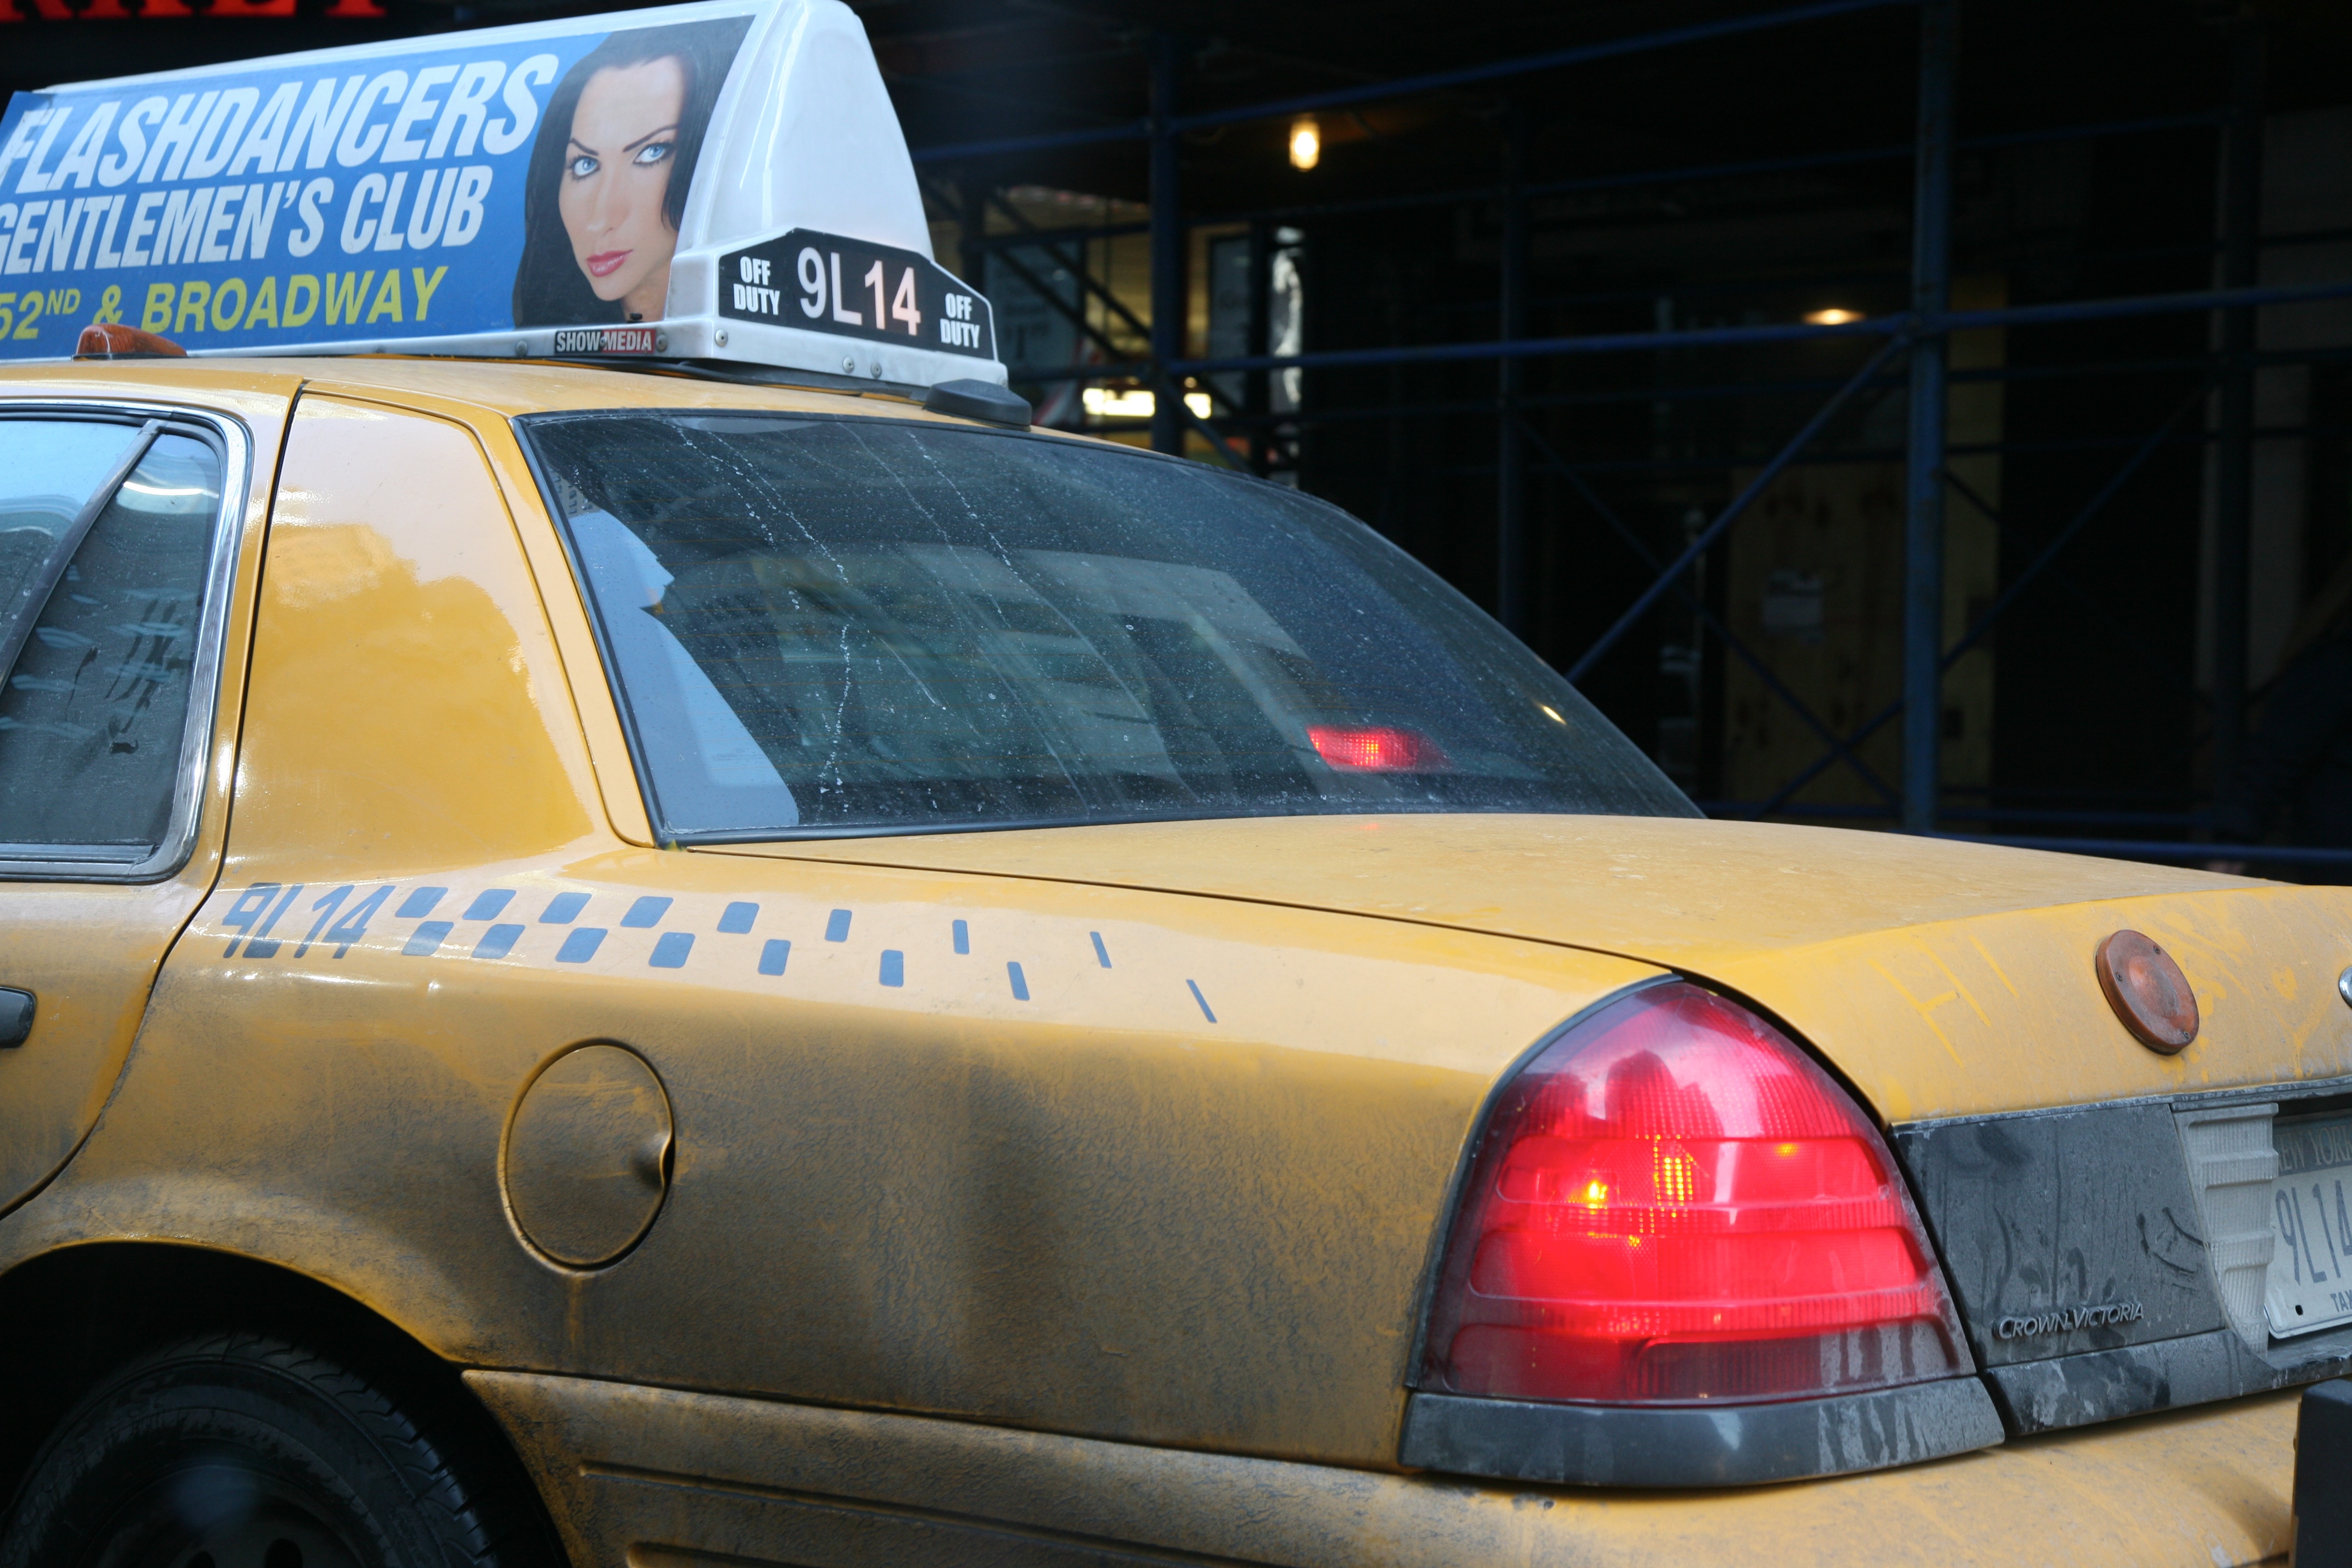
person, traffic, car, taxi, vehicle, police, police car, automobile make, automotive exterior, compact car, luxury vehicle, vehicle registration plate